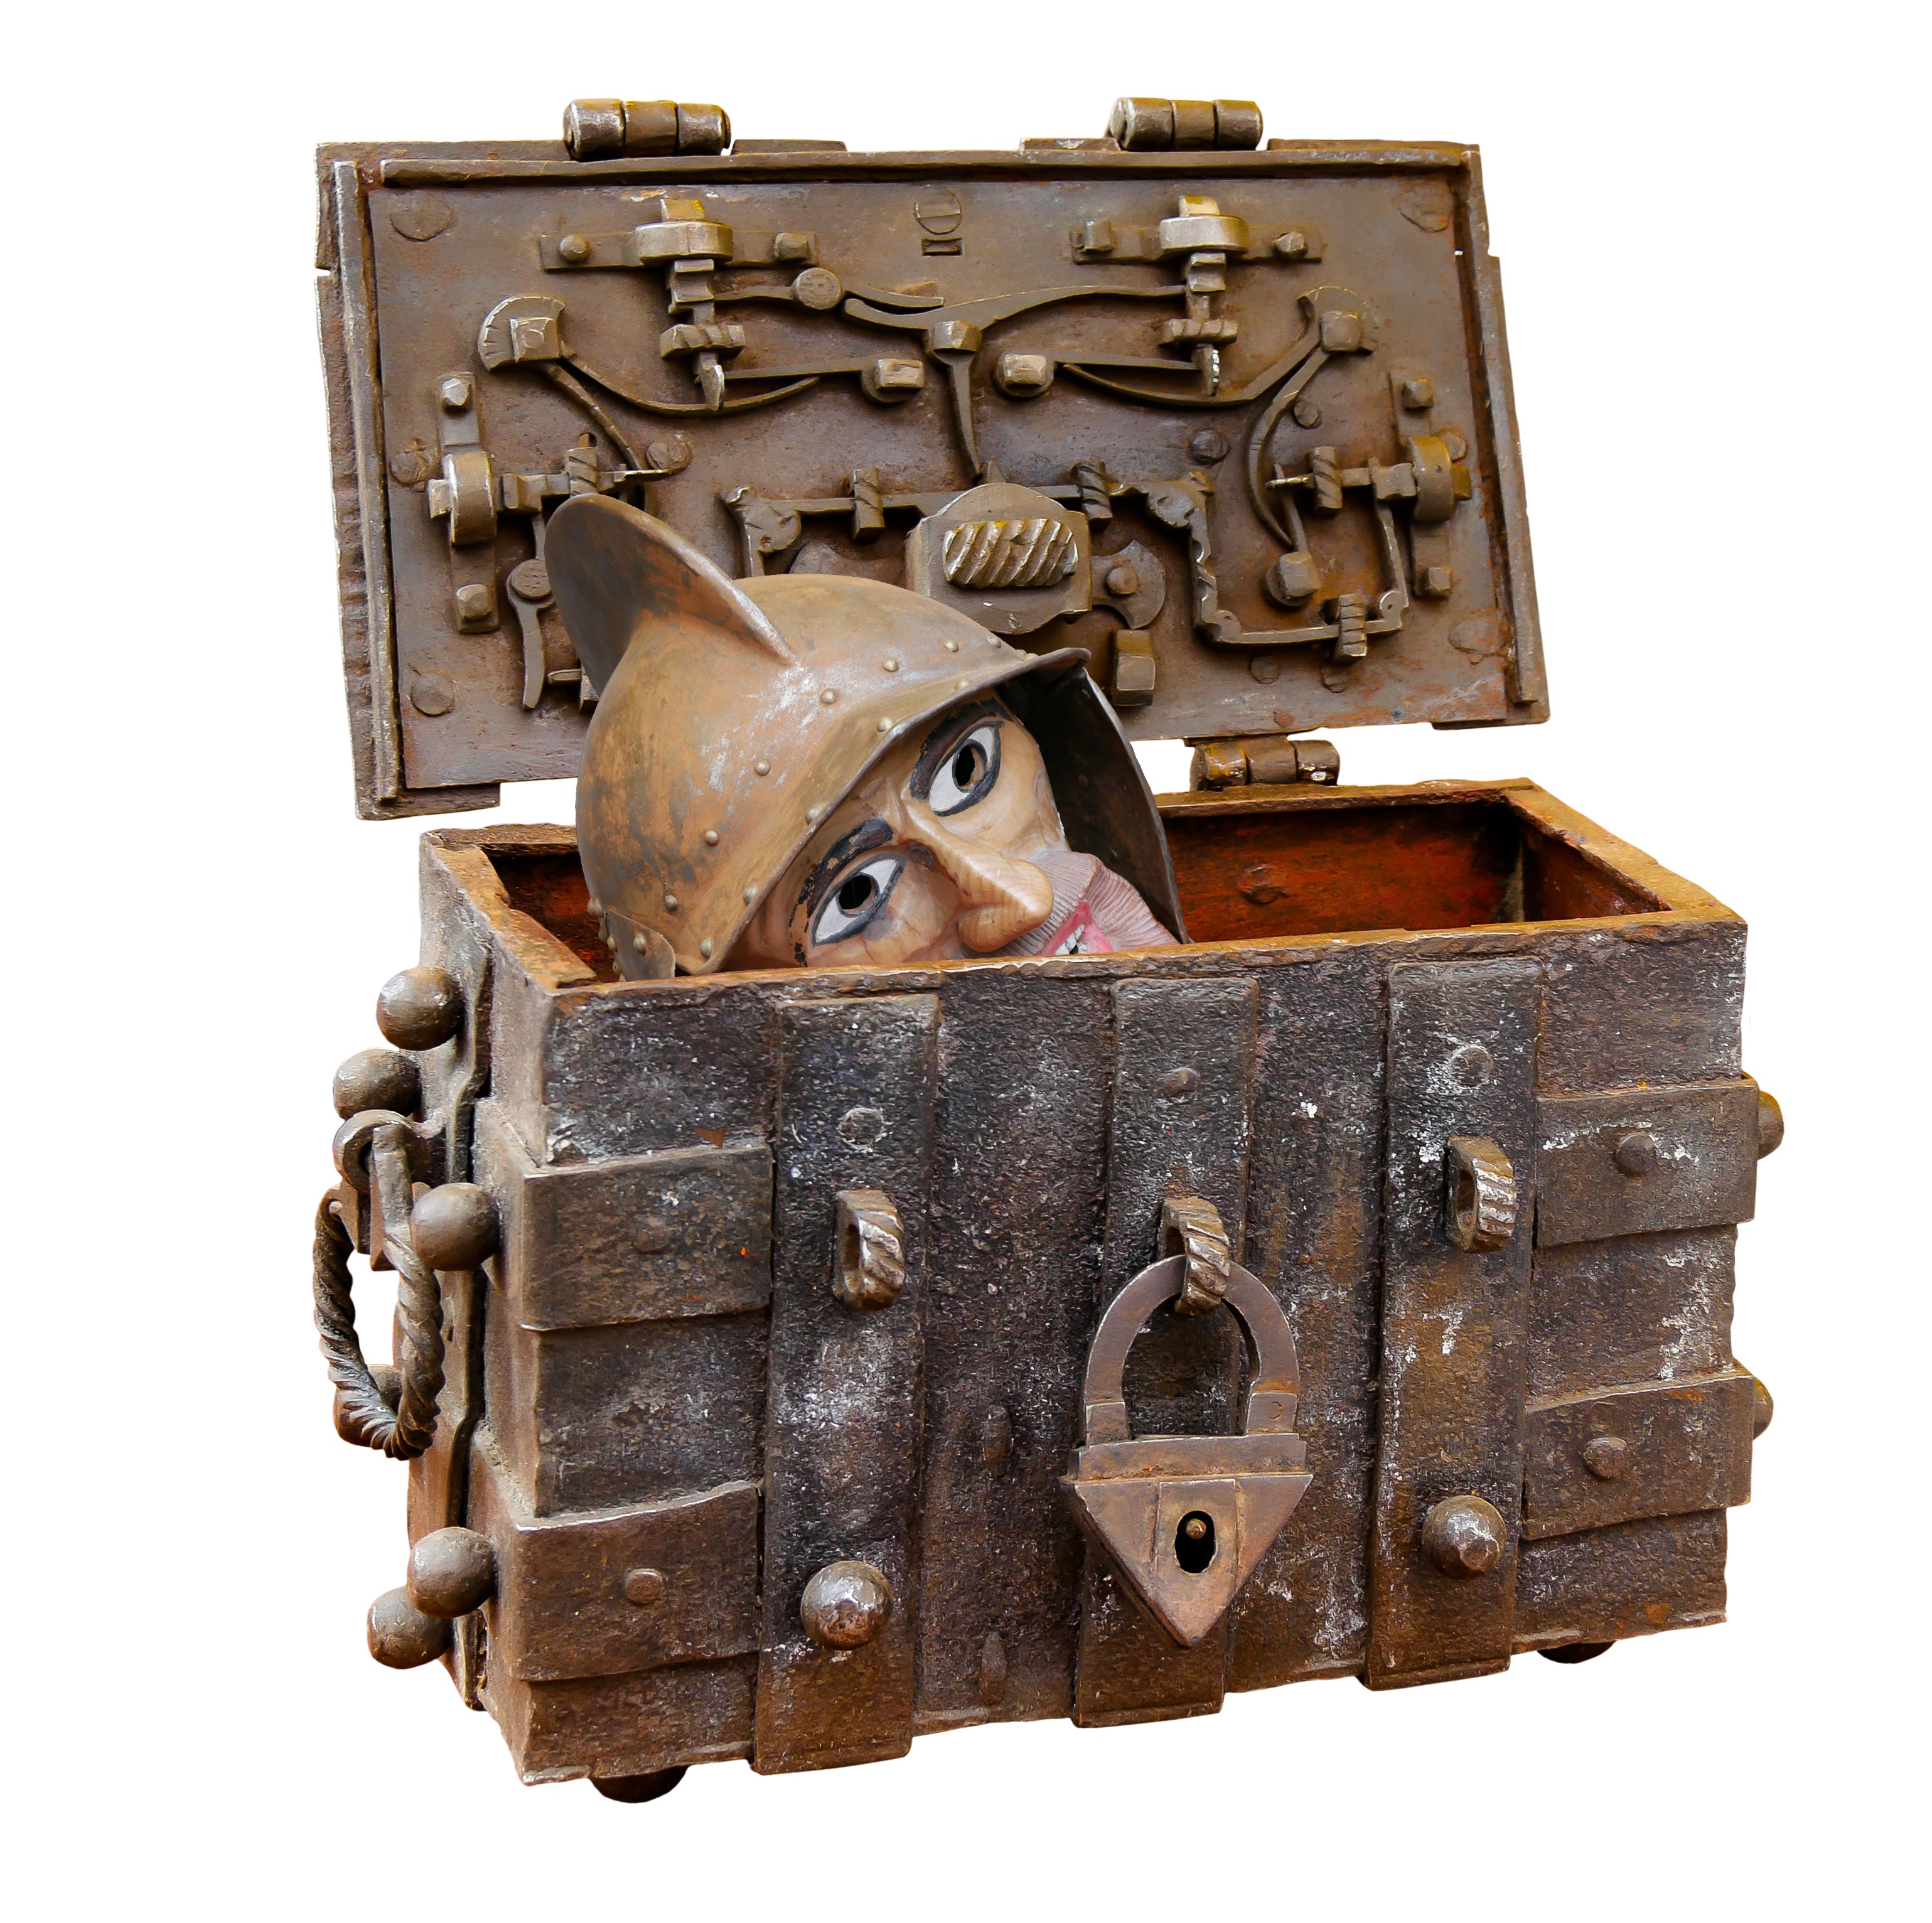
wood, clock, isolated, rustic, castle, box, chest, product, bolt, head, historically, middle ages, fitting, treasure chest, gun accessory